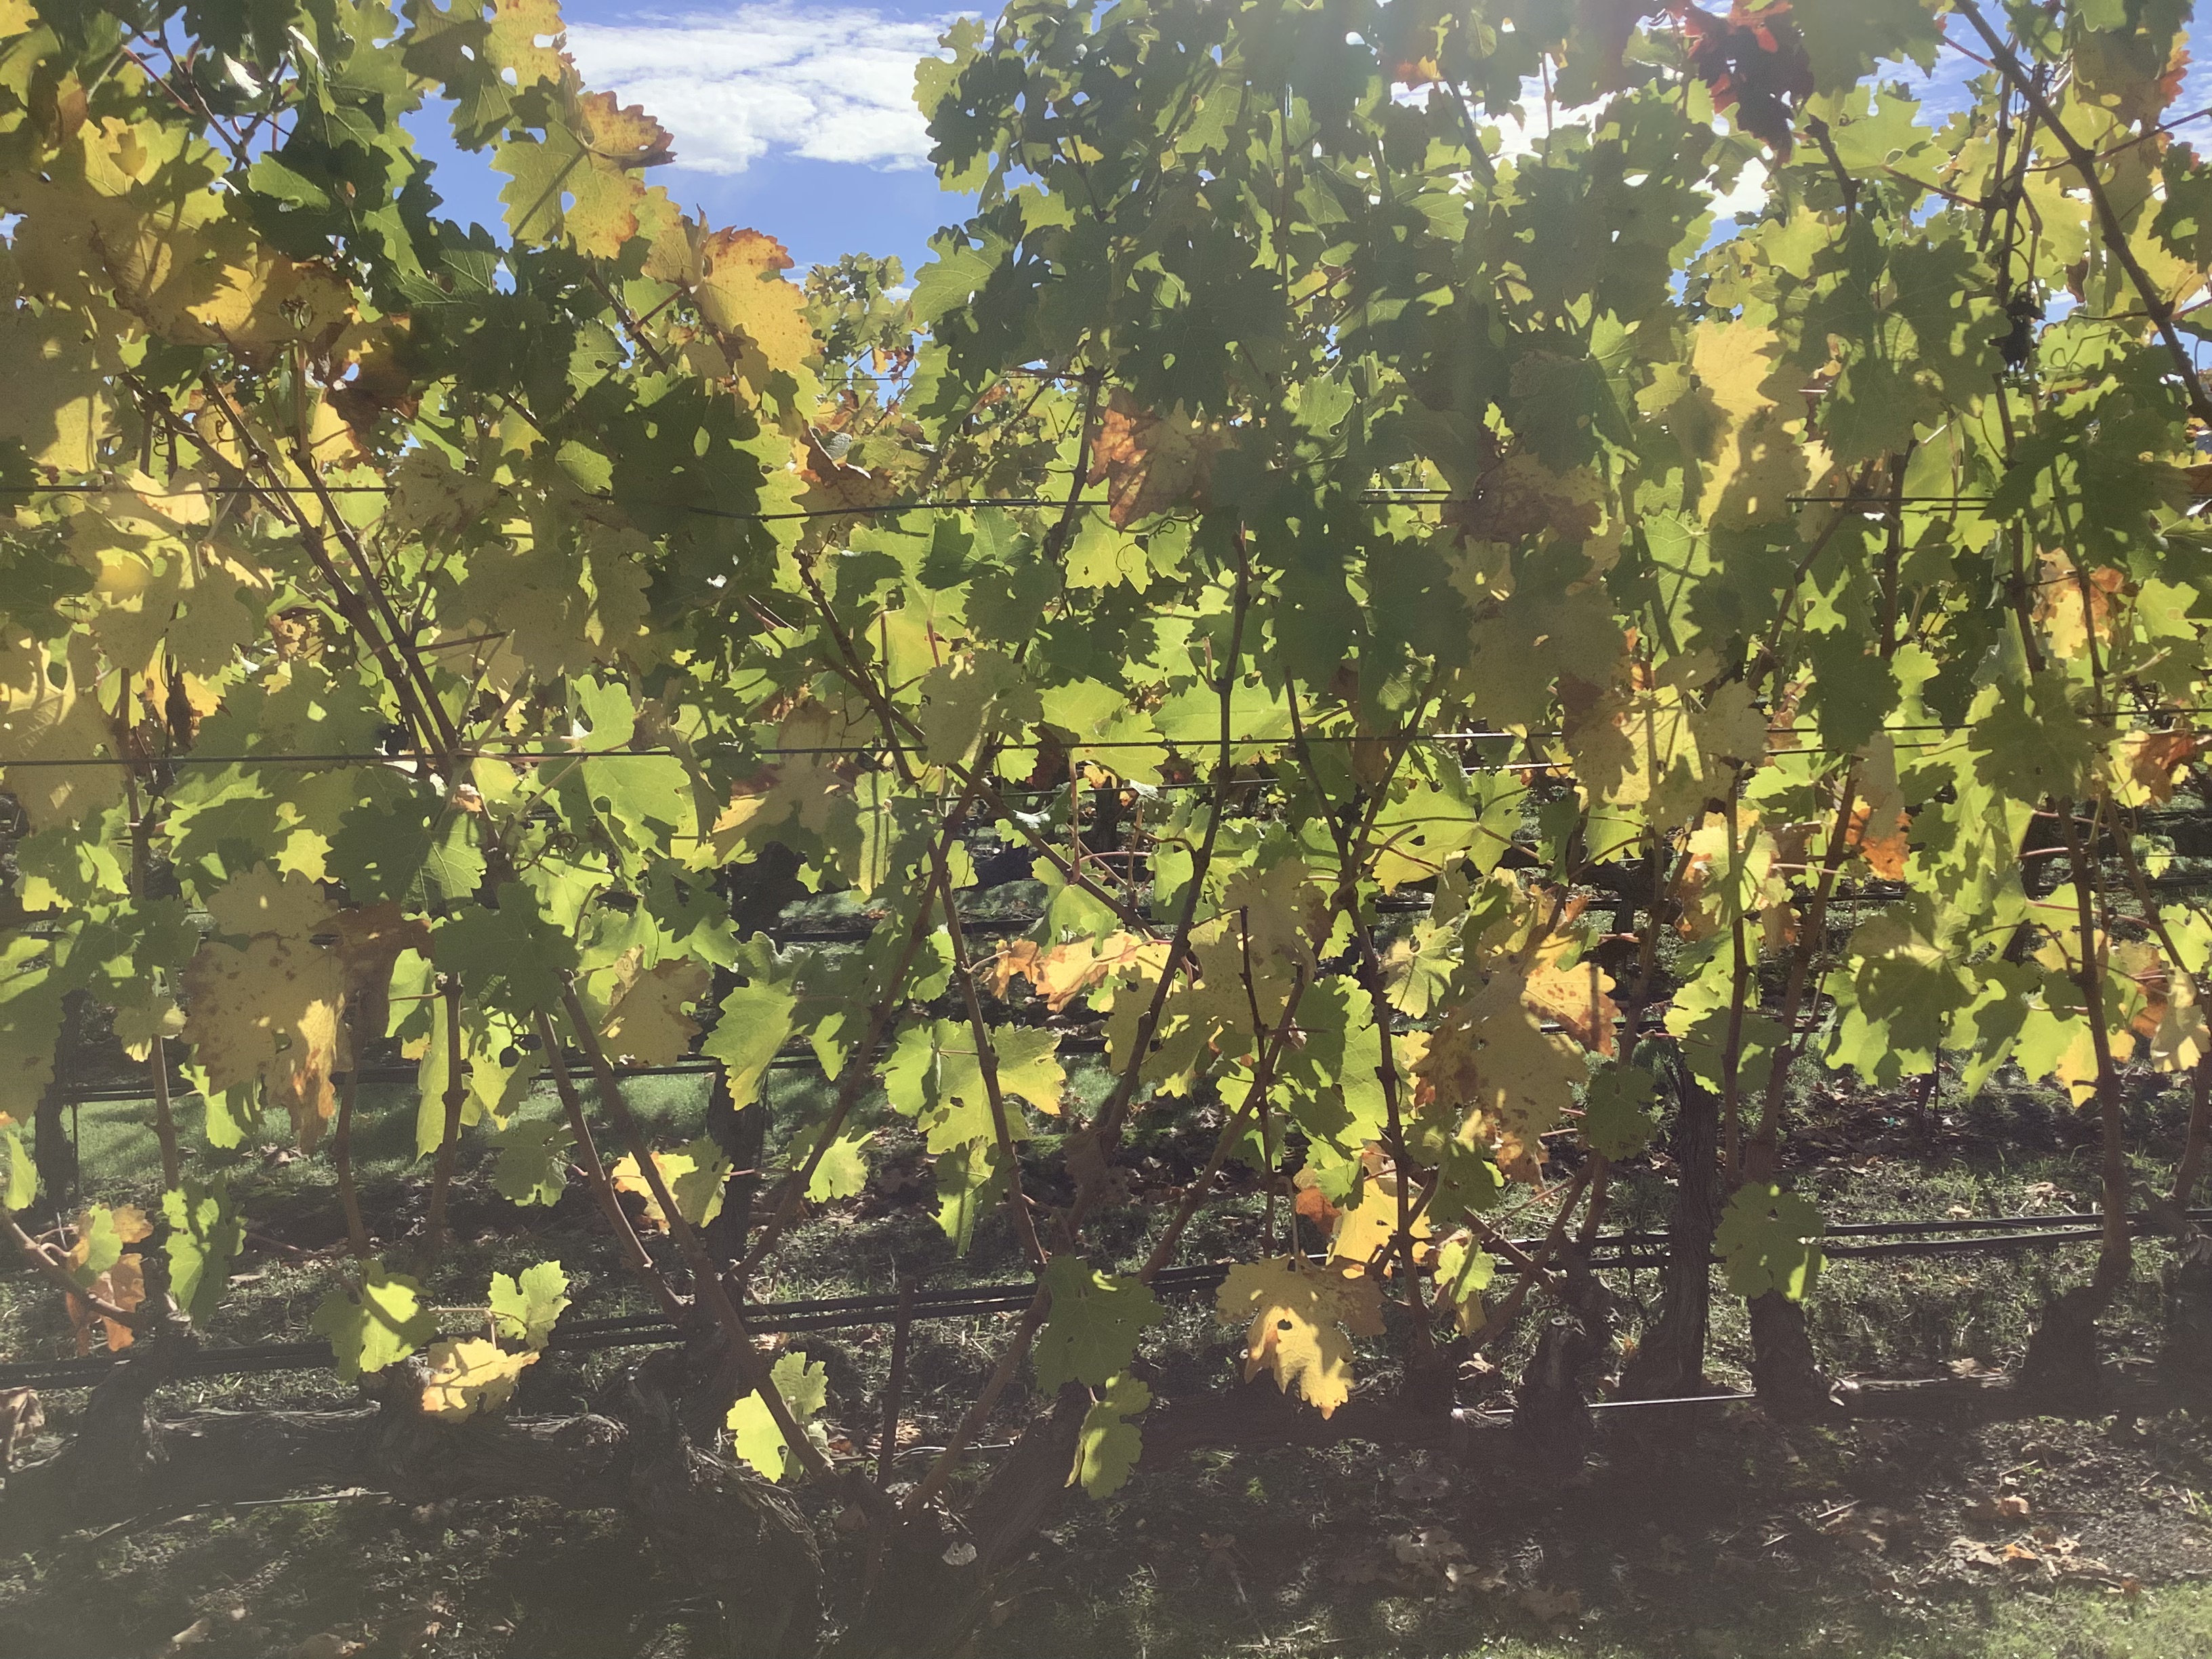
Label: No Virus